Johannes Isacius Pontanus

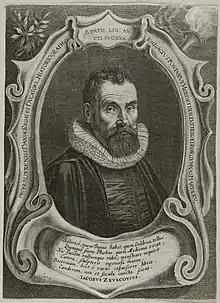
Joannes Pontanus

Johan Isaaksz Pontanus (21 January 1571 – 7 October 1639) was a Dutch historiographer.